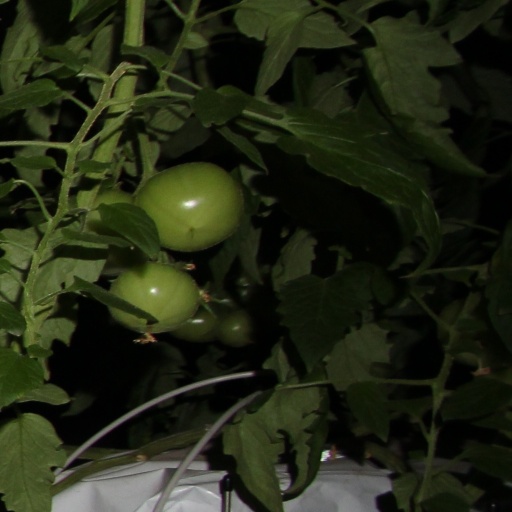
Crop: tomato